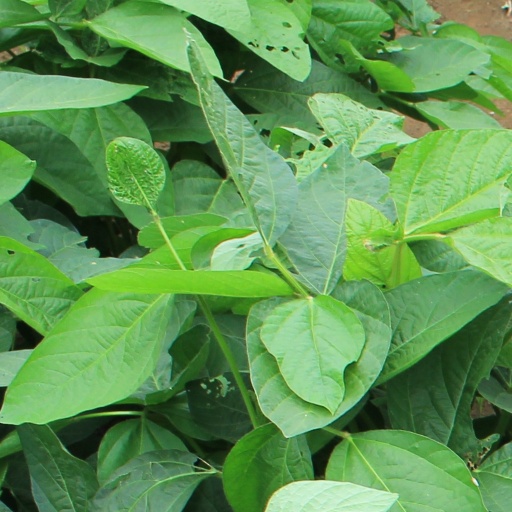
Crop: soybean